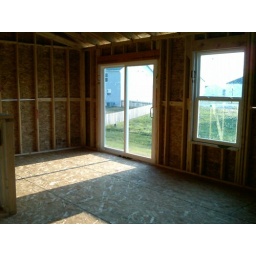
The house is closing up; it feels a lot stuffier in there without all the open windows now.